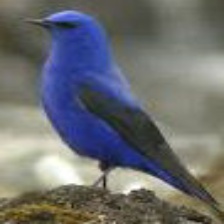
Species: GRANDALA
Scientific name: GRANDALA COELICOLOR